Devil's Tower (Gibraltar)

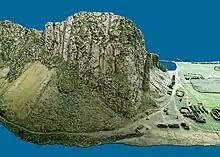
1865 model of the Rock of Gibraltar showing the location of the Devil's Tower in the bottom right of the photo.

The tower was constructed in limestone. It was demolished in 1940 during World War II on the orders of Governor General Sir Noel Mason-Macfarlane on the grounds that it was in the line of fire of one of Gibraltar's many guns.